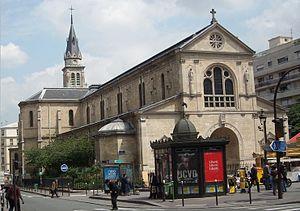
Église Notre Dame de Clignancourt vue du carrefour Ordener/Mont Cenis
Notre-Dame-de-Clignancourt est une église catholique parisienne située dans le 18ᵉ arrondissement.